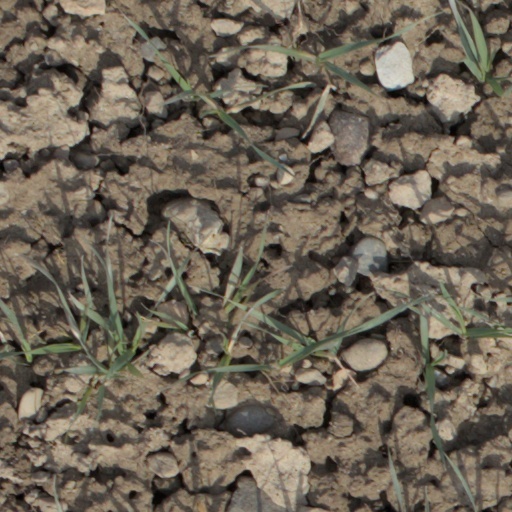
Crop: wheat